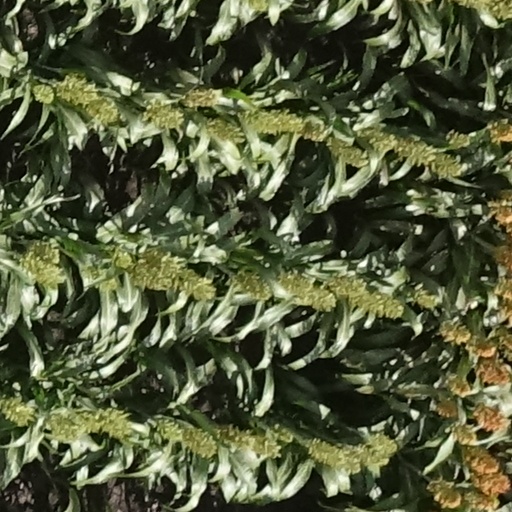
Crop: sorghum